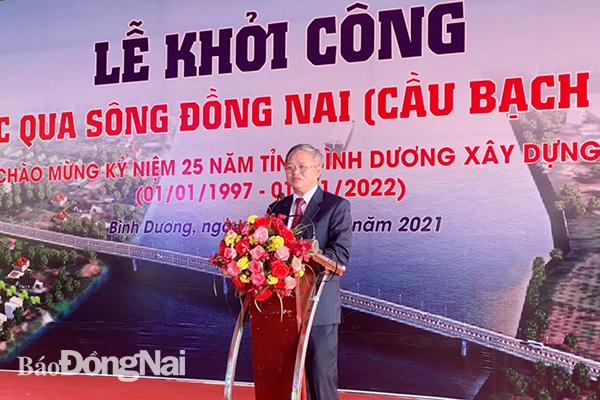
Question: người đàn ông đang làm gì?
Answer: ông ấy đang phát biểu